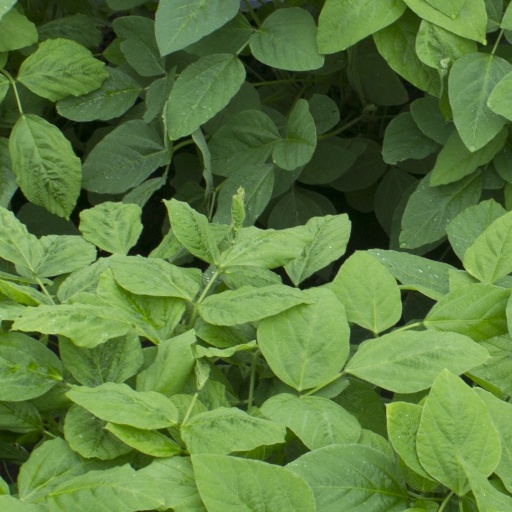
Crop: soybean